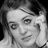
Emotion: neutral